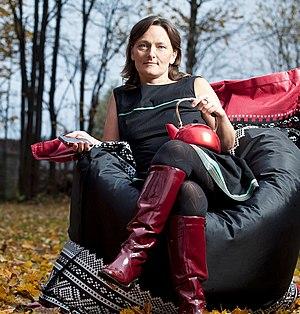
Anne Marit Godal est une éditrice norvégienne. En 2011, elle obtient le poste de directrice générale de la Store norske leksikon association et celui de rédactrice en cheffe de la Store norske leksikon, de la Norsk biografisk leksikon et du Kunnskapsforlagets Store Medisinske Leksikon. Quand elle en prend la tête, l'encyclopédie est en danger, mais pendant son mandat en tant que rédactrice-en-cheffe, elle réussi à obtenir les financement nécessaires grâce à l'appui de l'État et des universités. En novembre 2016, elle est remplacée par Erik Bolstad.